Ek Nath Dhakal

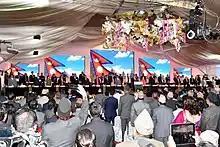
Asia Pacific Summit 2018 - Nepal

Ek Nath Dhakal was one of the key person organized Asia Pacific Summit 2018 - Nepal on November 30 to December 3, 2018 in Kathmandu, Nepal. The said summit created massive controversy in Nepal and media features the buzz of controversy more than a month, the organizer use to organize it in Nepal. The Summit was aim to highlight Nepal's success in peace process and constitution-making according to Eknath Dhakal. The Summit was one of the biggest event of its kind organized in Nepal and was also most debated event. Nepal Prime Minister KP Sharma Oli presided and opened the Summit along with several current heads of state and government. Dhakal met with many world leaders, heads of state and government on his peace mission including Myanmar's democratic icon Aung San Suu Kyi. Eknath Dhakal's “Family Party” making forays in Nepal politics on lines of India's Aam Admi party (AAP), seeking to create “New Nepal”. Ek Nath Dhakal is named as “Special Global Envoy” of World Summit during the 7th Rally of Hope. On November 22, 2022, Dhakal is re-elected as President of Nepal Family Party from the 3rd General Convention of the Party conducted with theme ‘Let us eliminate all sorts of discriminations: build a cultured, prosperous and inclusive Nepal’. Dhakal's party Nepal Family Party has joined UML led political alliance to contest general election to be held on November 20, 2022. Dhakal contested a seat in the House of Representatives with support from UML and media also reported that Dhakal's Family Party supported the candidacy of Suhang Nemwang in Ilam -2.https://english.pardafas.com/umls-suhang-nembang-wins-ilam-constituency-by-poll-for-hor/